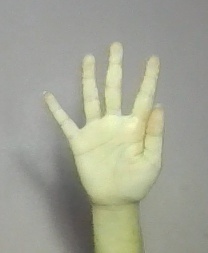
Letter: sheen